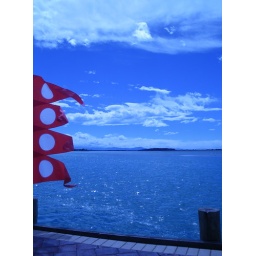
Taken on my digi in nz with tungsten light effect to highlight the blue of the sky and water...